P. Habeeb Mohamed

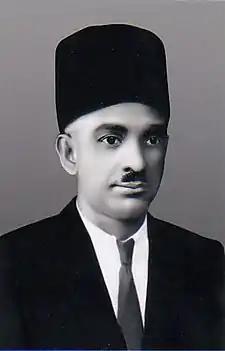
Justice Habeeb in the 1950s

P. Habeeb Mohamed (1899–1963) was an Indian lawyer and the first Muslim judge of the High Court of Travancore.